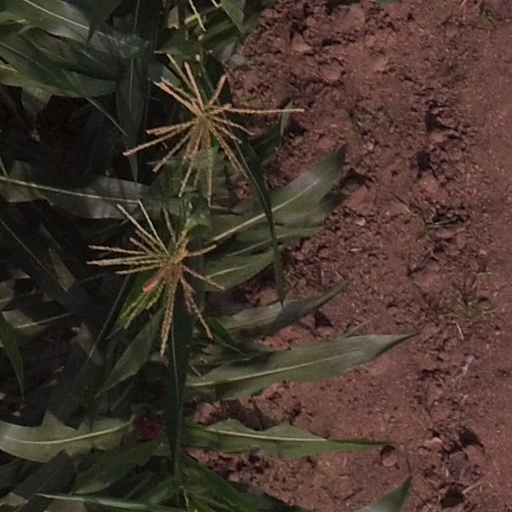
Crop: maize; corn